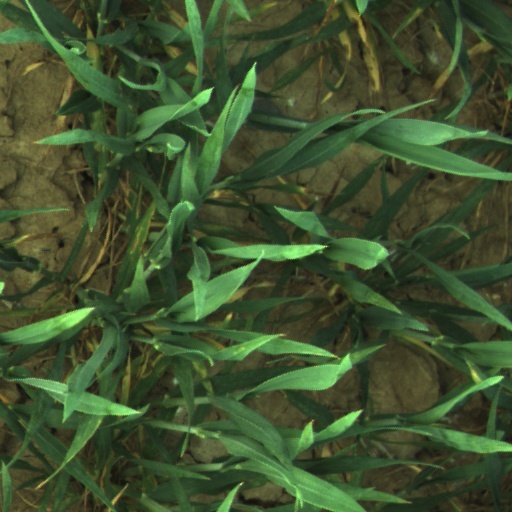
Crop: wheat